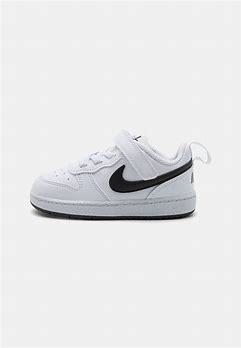
Brand: Nike
Model: Court Borough Recraft